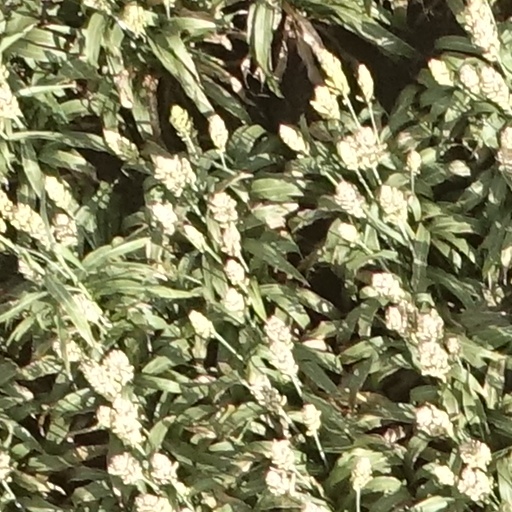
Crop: sorghum